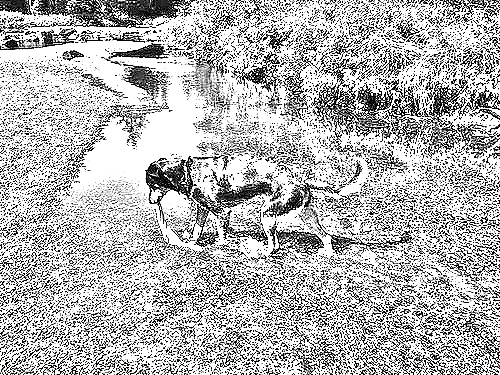
Portrait style: Sketch Portrait